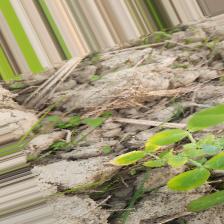
Label: Ascochyta blight